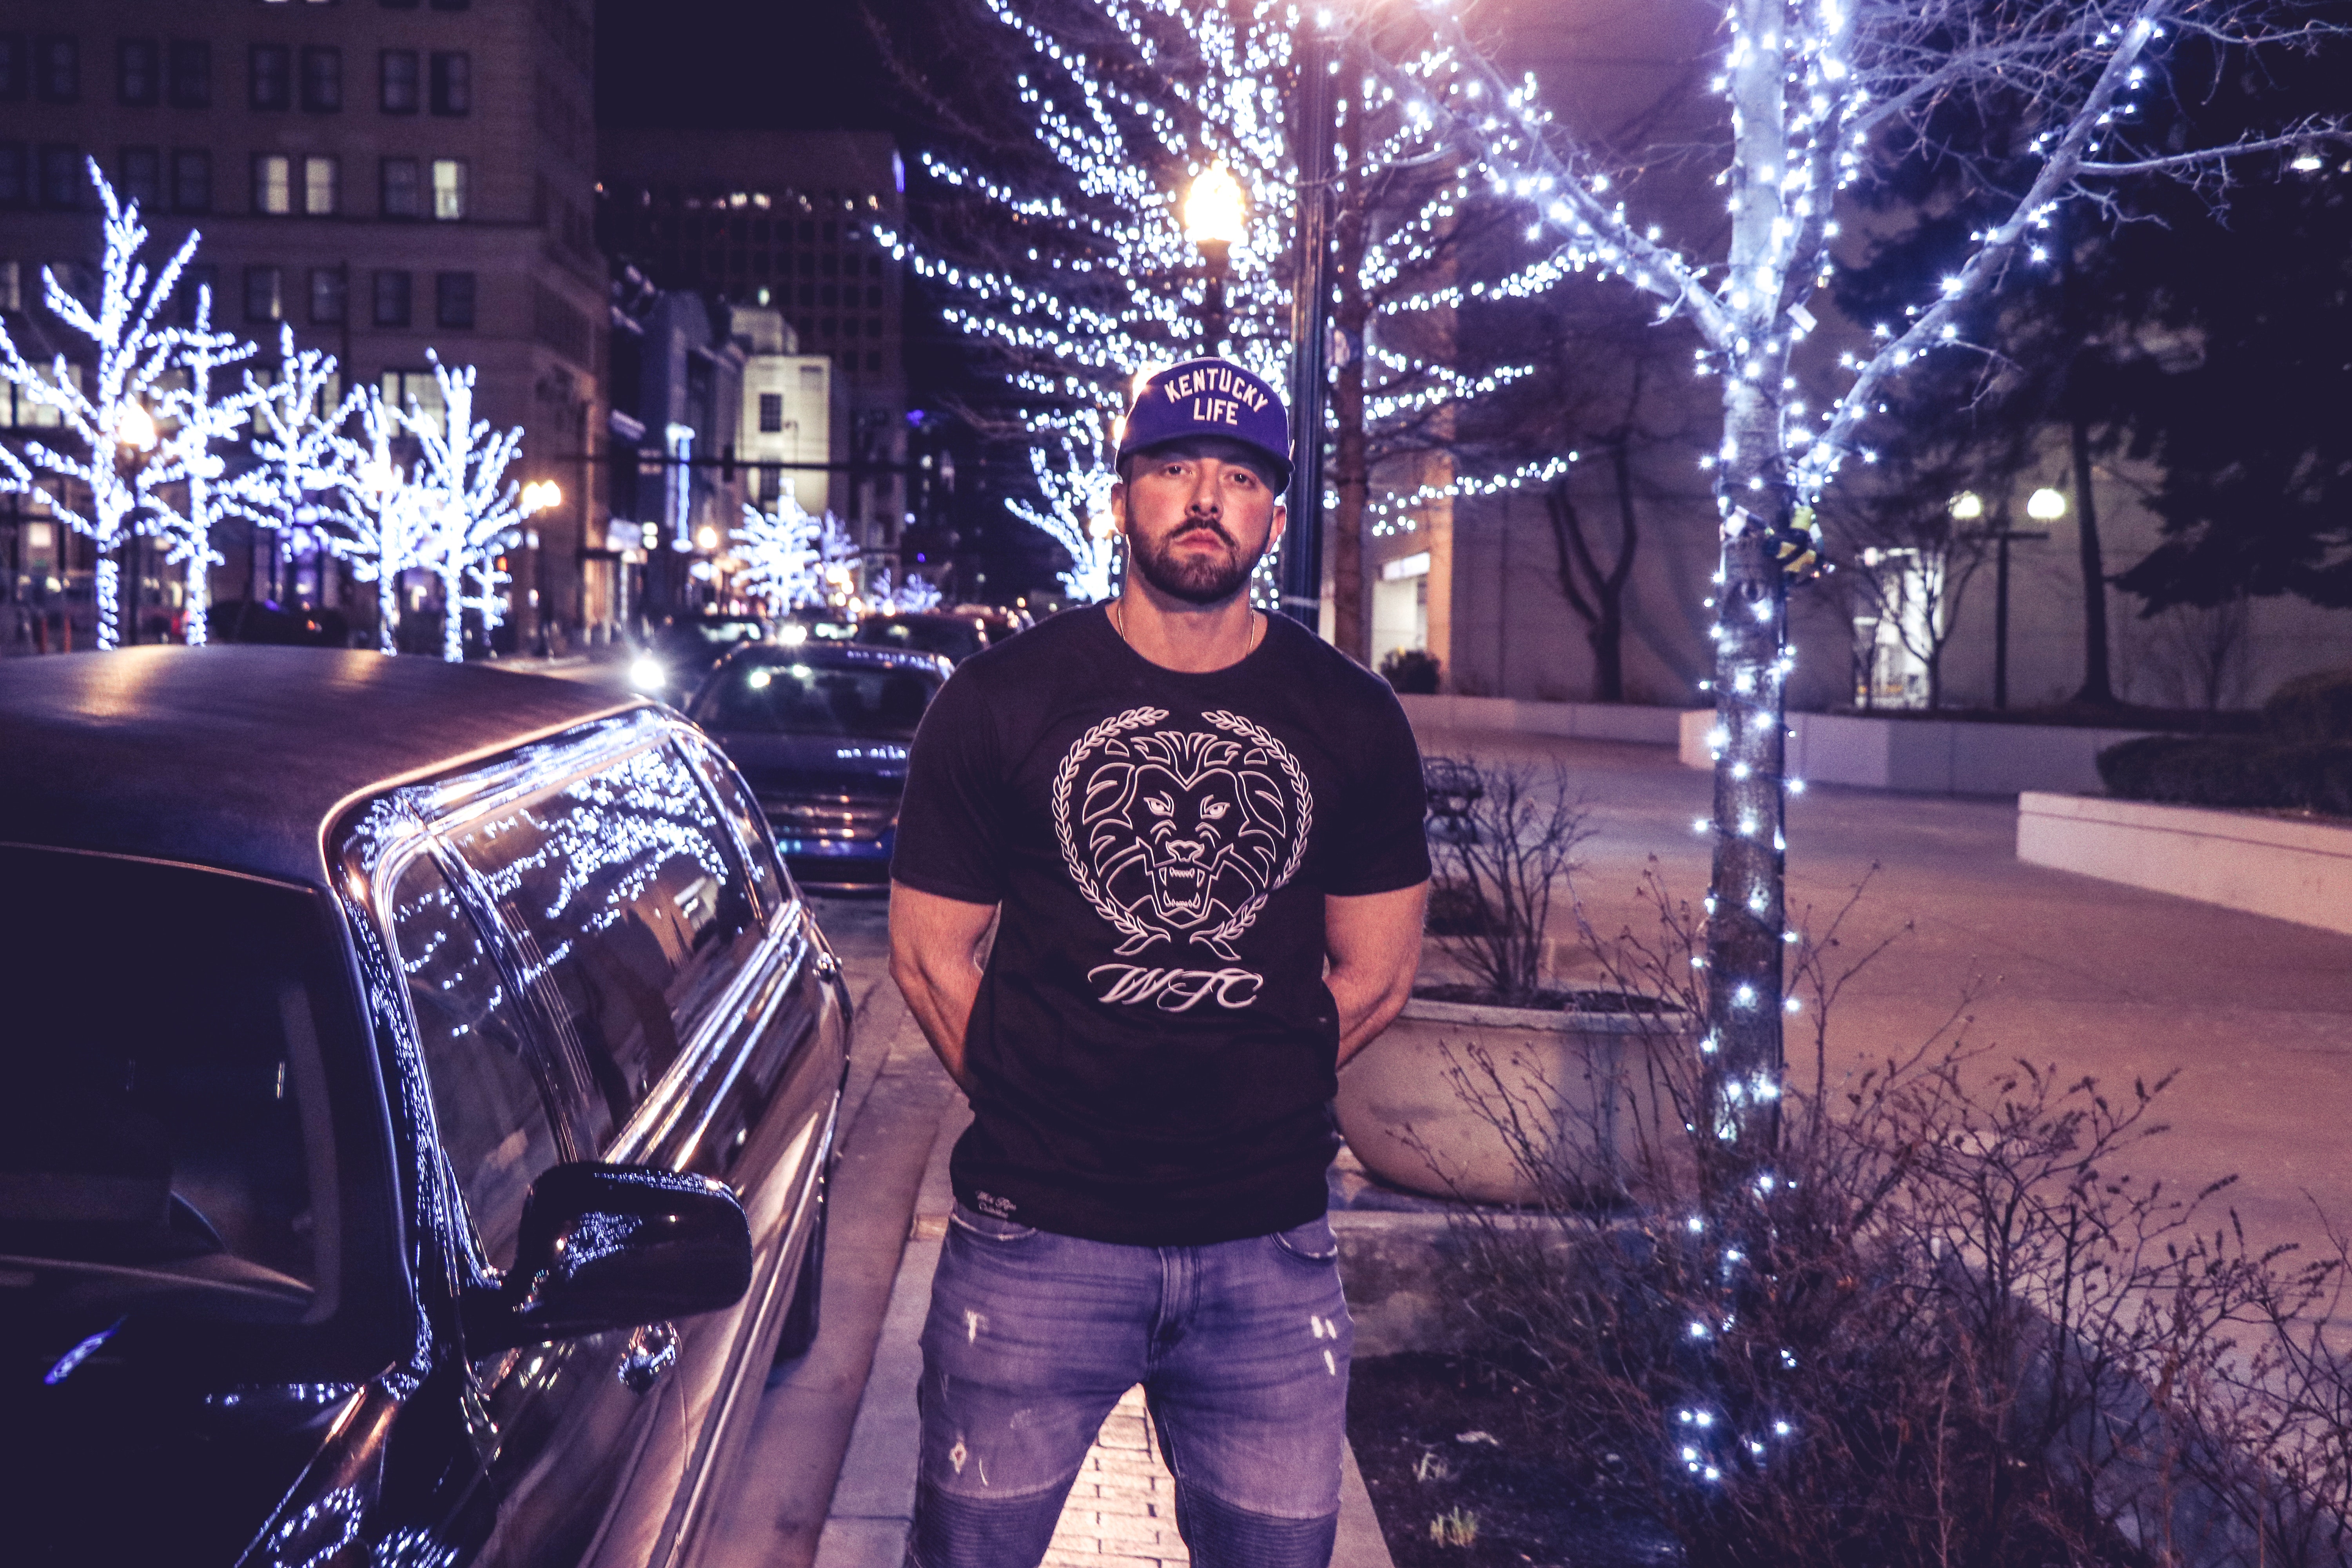
light, sky, tree, night, cool, car, vehicle, winter, photography, midnight, plant, city, street, darkness, city car